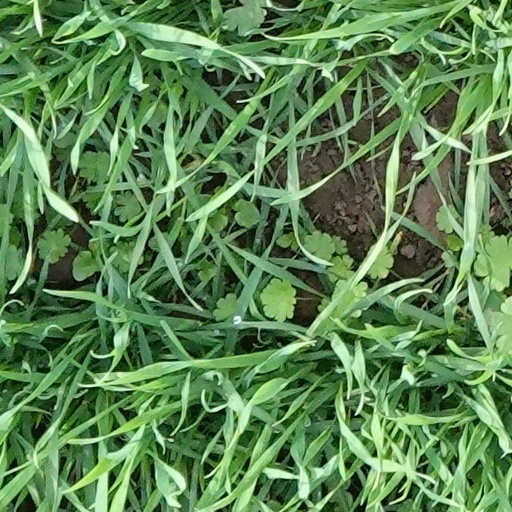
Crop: wheat